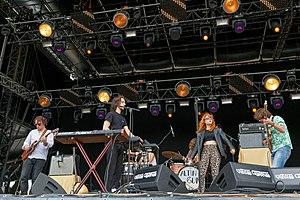
Altın Gün est un groupe de musique néerlandais originaire d'Amsterdam. Il s'agit d'un groupe de rock et de folk psychédélique qui s'inspire de la musique moderne turque des années 1960-1970, alliant rock occidental et musique traditionnelle turque.